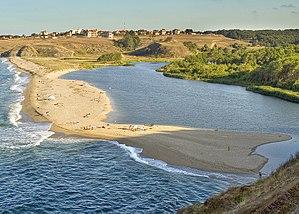
La géographie de l'Union européenne prend en compte plusieurs éléments : dans un premier temps la géographie physique de celle-ci qui évolue au travers de ses élargissements ; et sa géographie humaine, c'est-à-dire l'organisation de son espace, de sa richesse, qui, comme la géographie physique, est soumise aux évolutions liées à ses élargissements. La géographie de l'Union prend aussi en compte les régions d'outre-mer de l'Union européenne, ainsi que, dans une moindre mesure, les territoires dépendant de l'Union sans en faire partie.